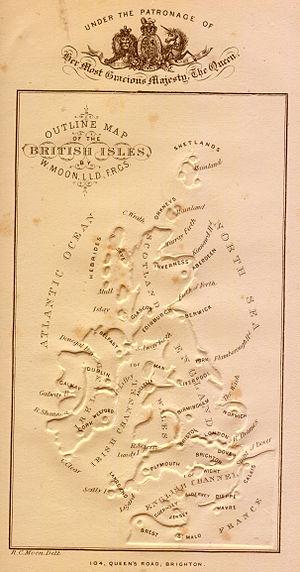
Le gaufrage est une technique d'impression permettant d'obtenir des motifs en relief sur du papier, du carton peu épais, ou du tissu.
L’embossage est une technique qui a pour objectif de créer des formes en relief dans du papier ou un autre matériau déformable. L’embossage est la version artisanale de l’emboutissage, qui s’applique le plus souvent à de la tôle.